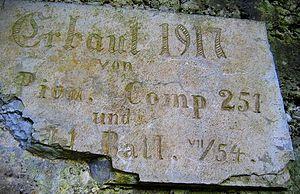
Inscriptions trouvées sur les bunkers
Burnhaupt-le-Bas est une commune de la couronne périurbaine de Mulhouse située dans le département du Haut-Rhin, en région Grand Est.